Terry Funk

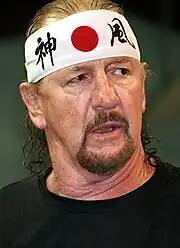
Funk in September 2013.

In 1975, Terry defeated Jack Brisco for the NWA World Heavyweight Championship in Miami, when Dory failed to appear for a title shot. He began a 14-month title reign defending the title against Jack Brisco, Dusty Rhodes, Carlos Rocha, Giant Baba, and Pat O'Connor. In addition to North America, he defended the belt in Australia, Japan and Singapore. The historic reign ended in Toronto when he was defeated by "Handsome" Harley Race, who had earlier beaten Dory, Jr., for NWA World Heavyweight Championship before losing it to Jack Brisco. Race lifted Funk for a shinbreaker and then trapped him in an Indian death leglock. When Funk failed to respond to referee Fred Atkins the match was stopped.